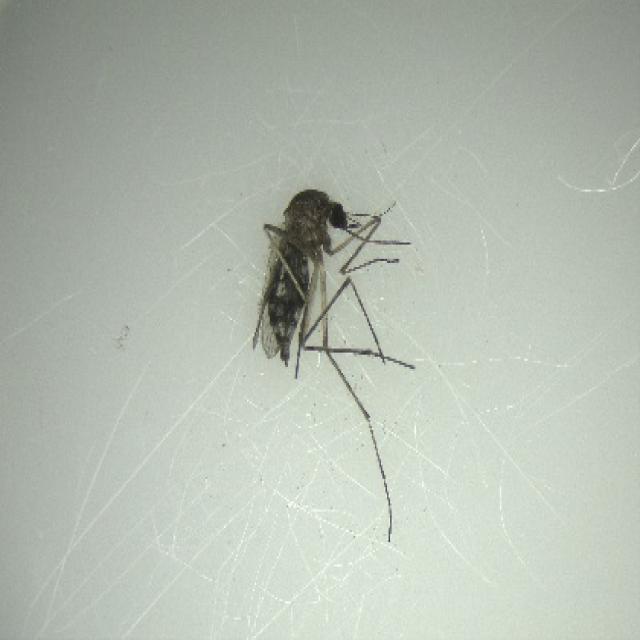
Species: aedes_vexans